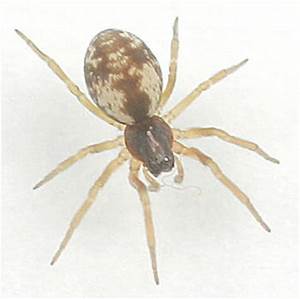
Label: spider